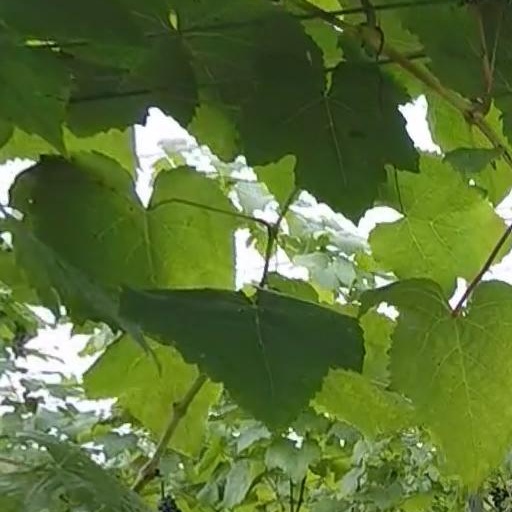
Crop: grape